Travis Kvapil

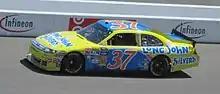
Kvapil in the No. 37 for Front Row Motorsports at Infineon Raceway in 2010

In 2010, Kvapil returned to a full-time ride in the Long John Silver's-sponsored Ford for Front Row Motorsports. This car changed numbers throughout the year, using either No. 34, No. 37, or No. 38, depending on each number's position in points (with the goal being to get all three cars in the Top 35 for 2011). In 2011, Kvapil returned to FRM full-time in the No. 38 car, but signed up to compete for the Camping World Truck Series championship with Randy Moss Motorsports in their No. 5 Toyota. After 10 races, however, Kvapil was released in favor of defending Truck champion Todd Bodine, whose Germain Racing team partnered with RMM to continue running that driver for 2011. Kvapil stuck with FRM in the Cup Series, driving their No. 38 for most races, except in several late-season races, J. J. Yeley swapped rides with Kvapil several times, with the latter driving FRM's start and park No. 55.